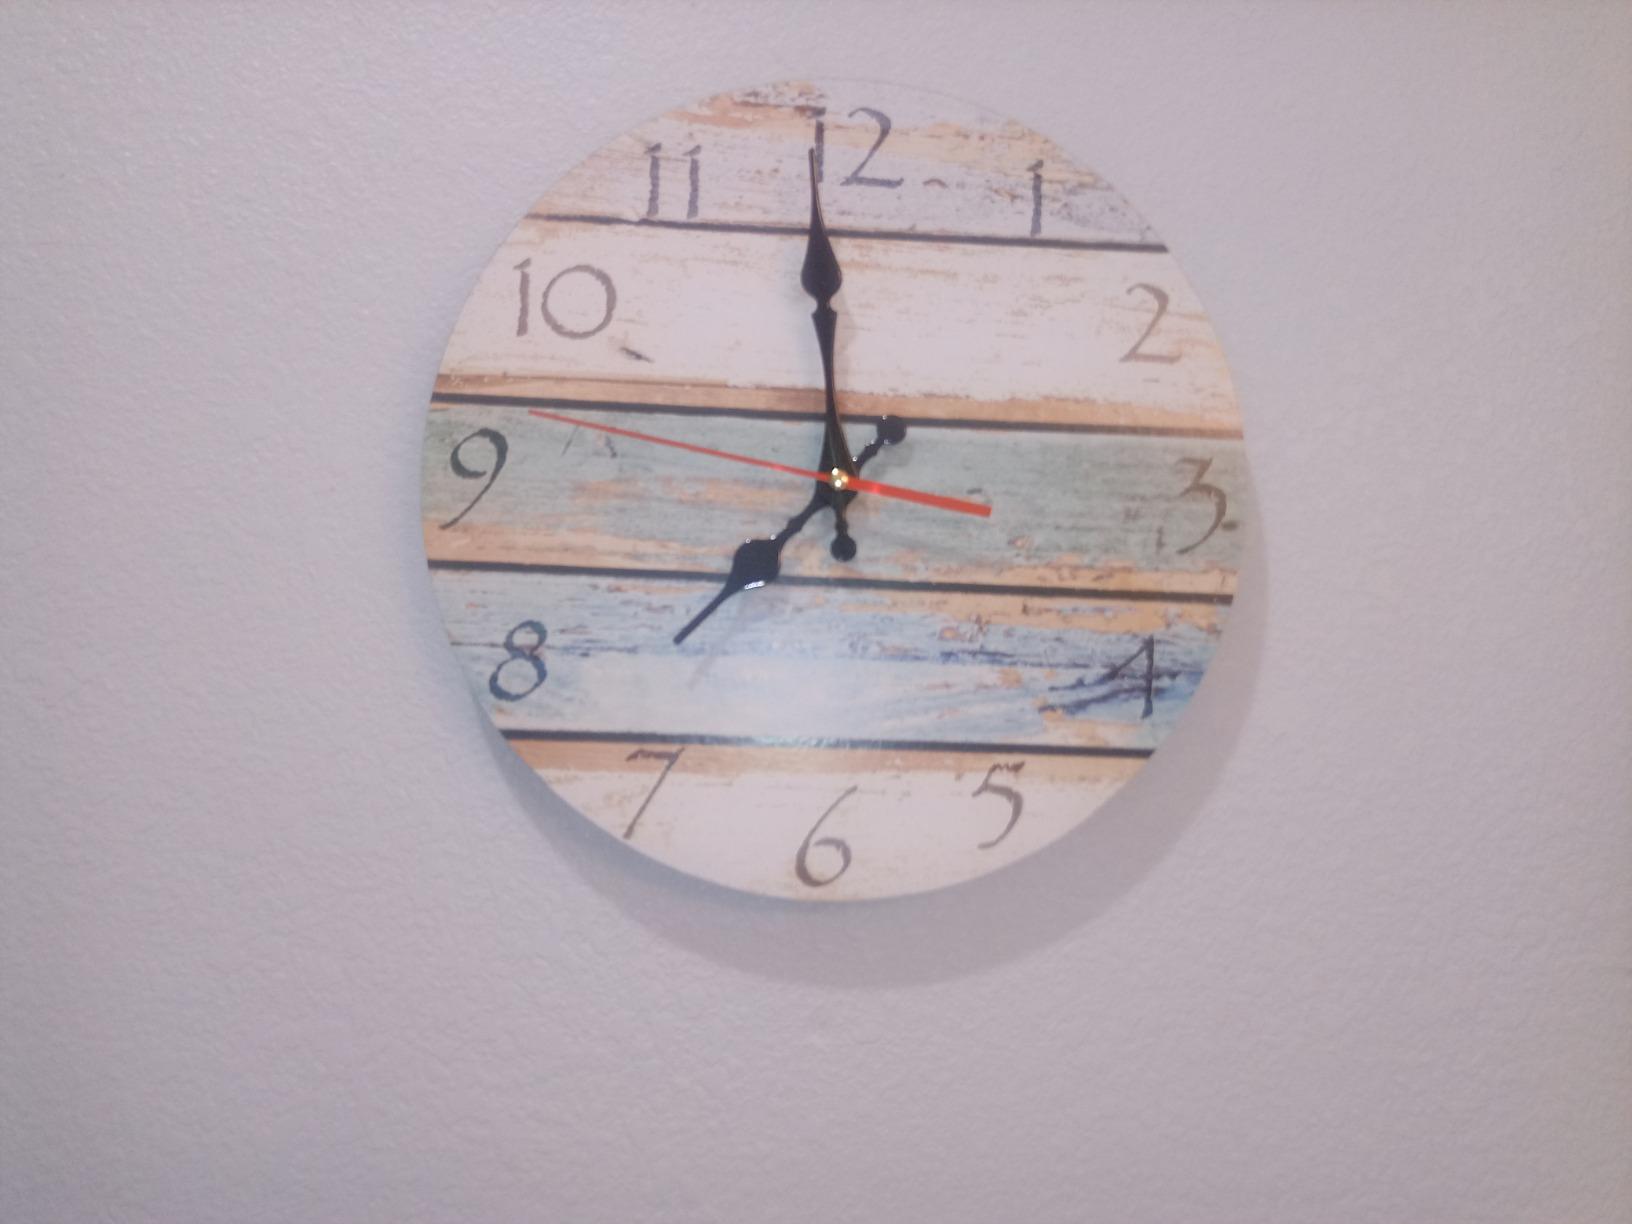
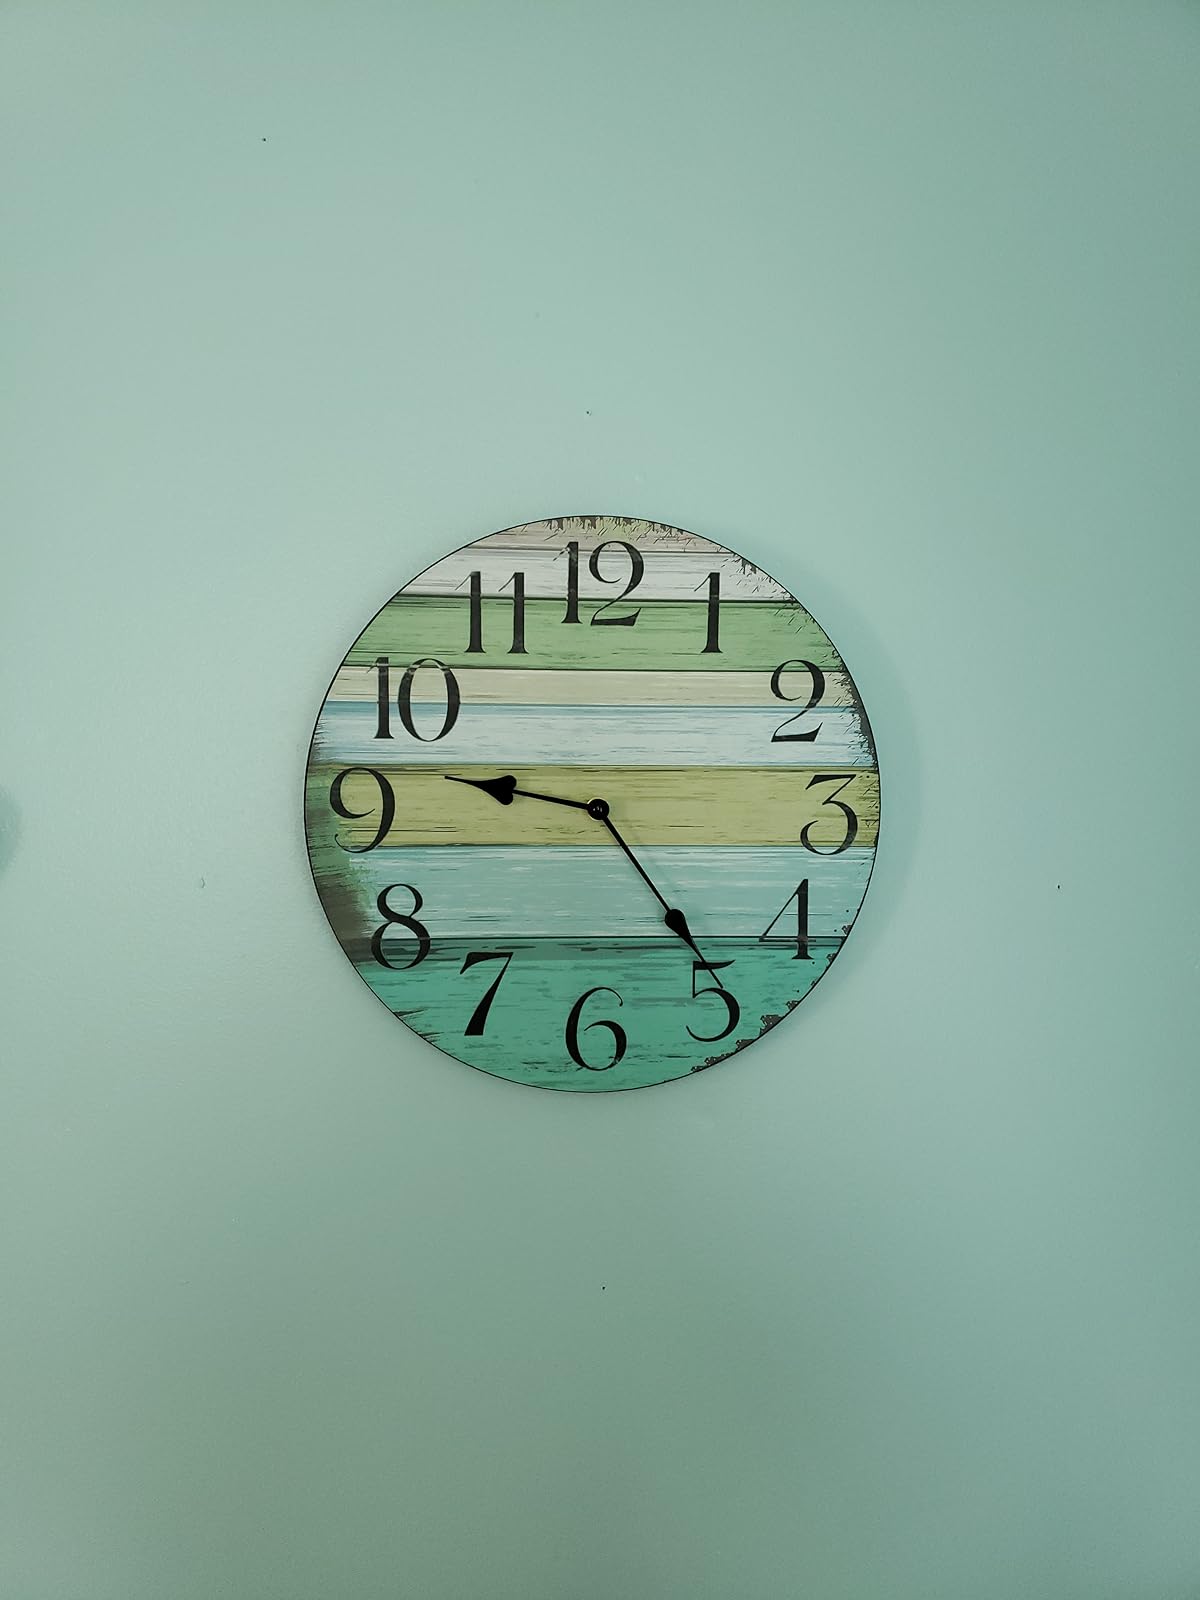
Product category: clock
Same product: no